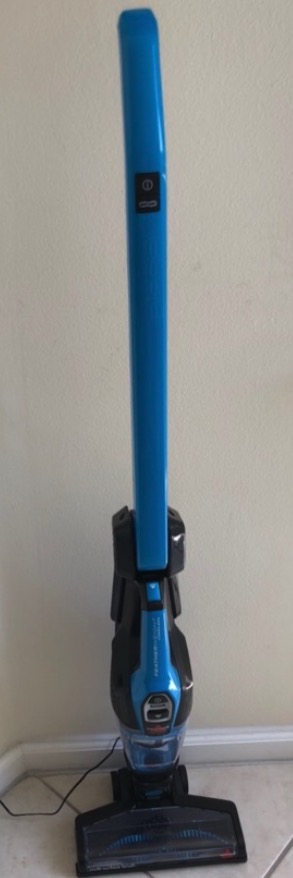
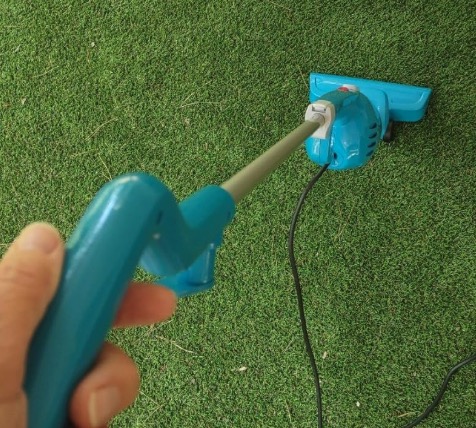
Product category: items_vacuum
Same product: no